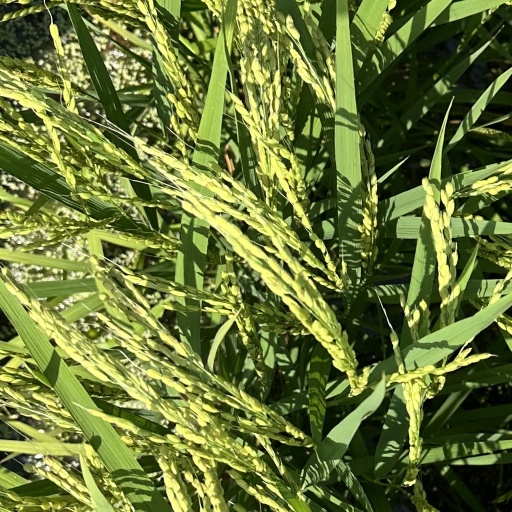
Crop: rice